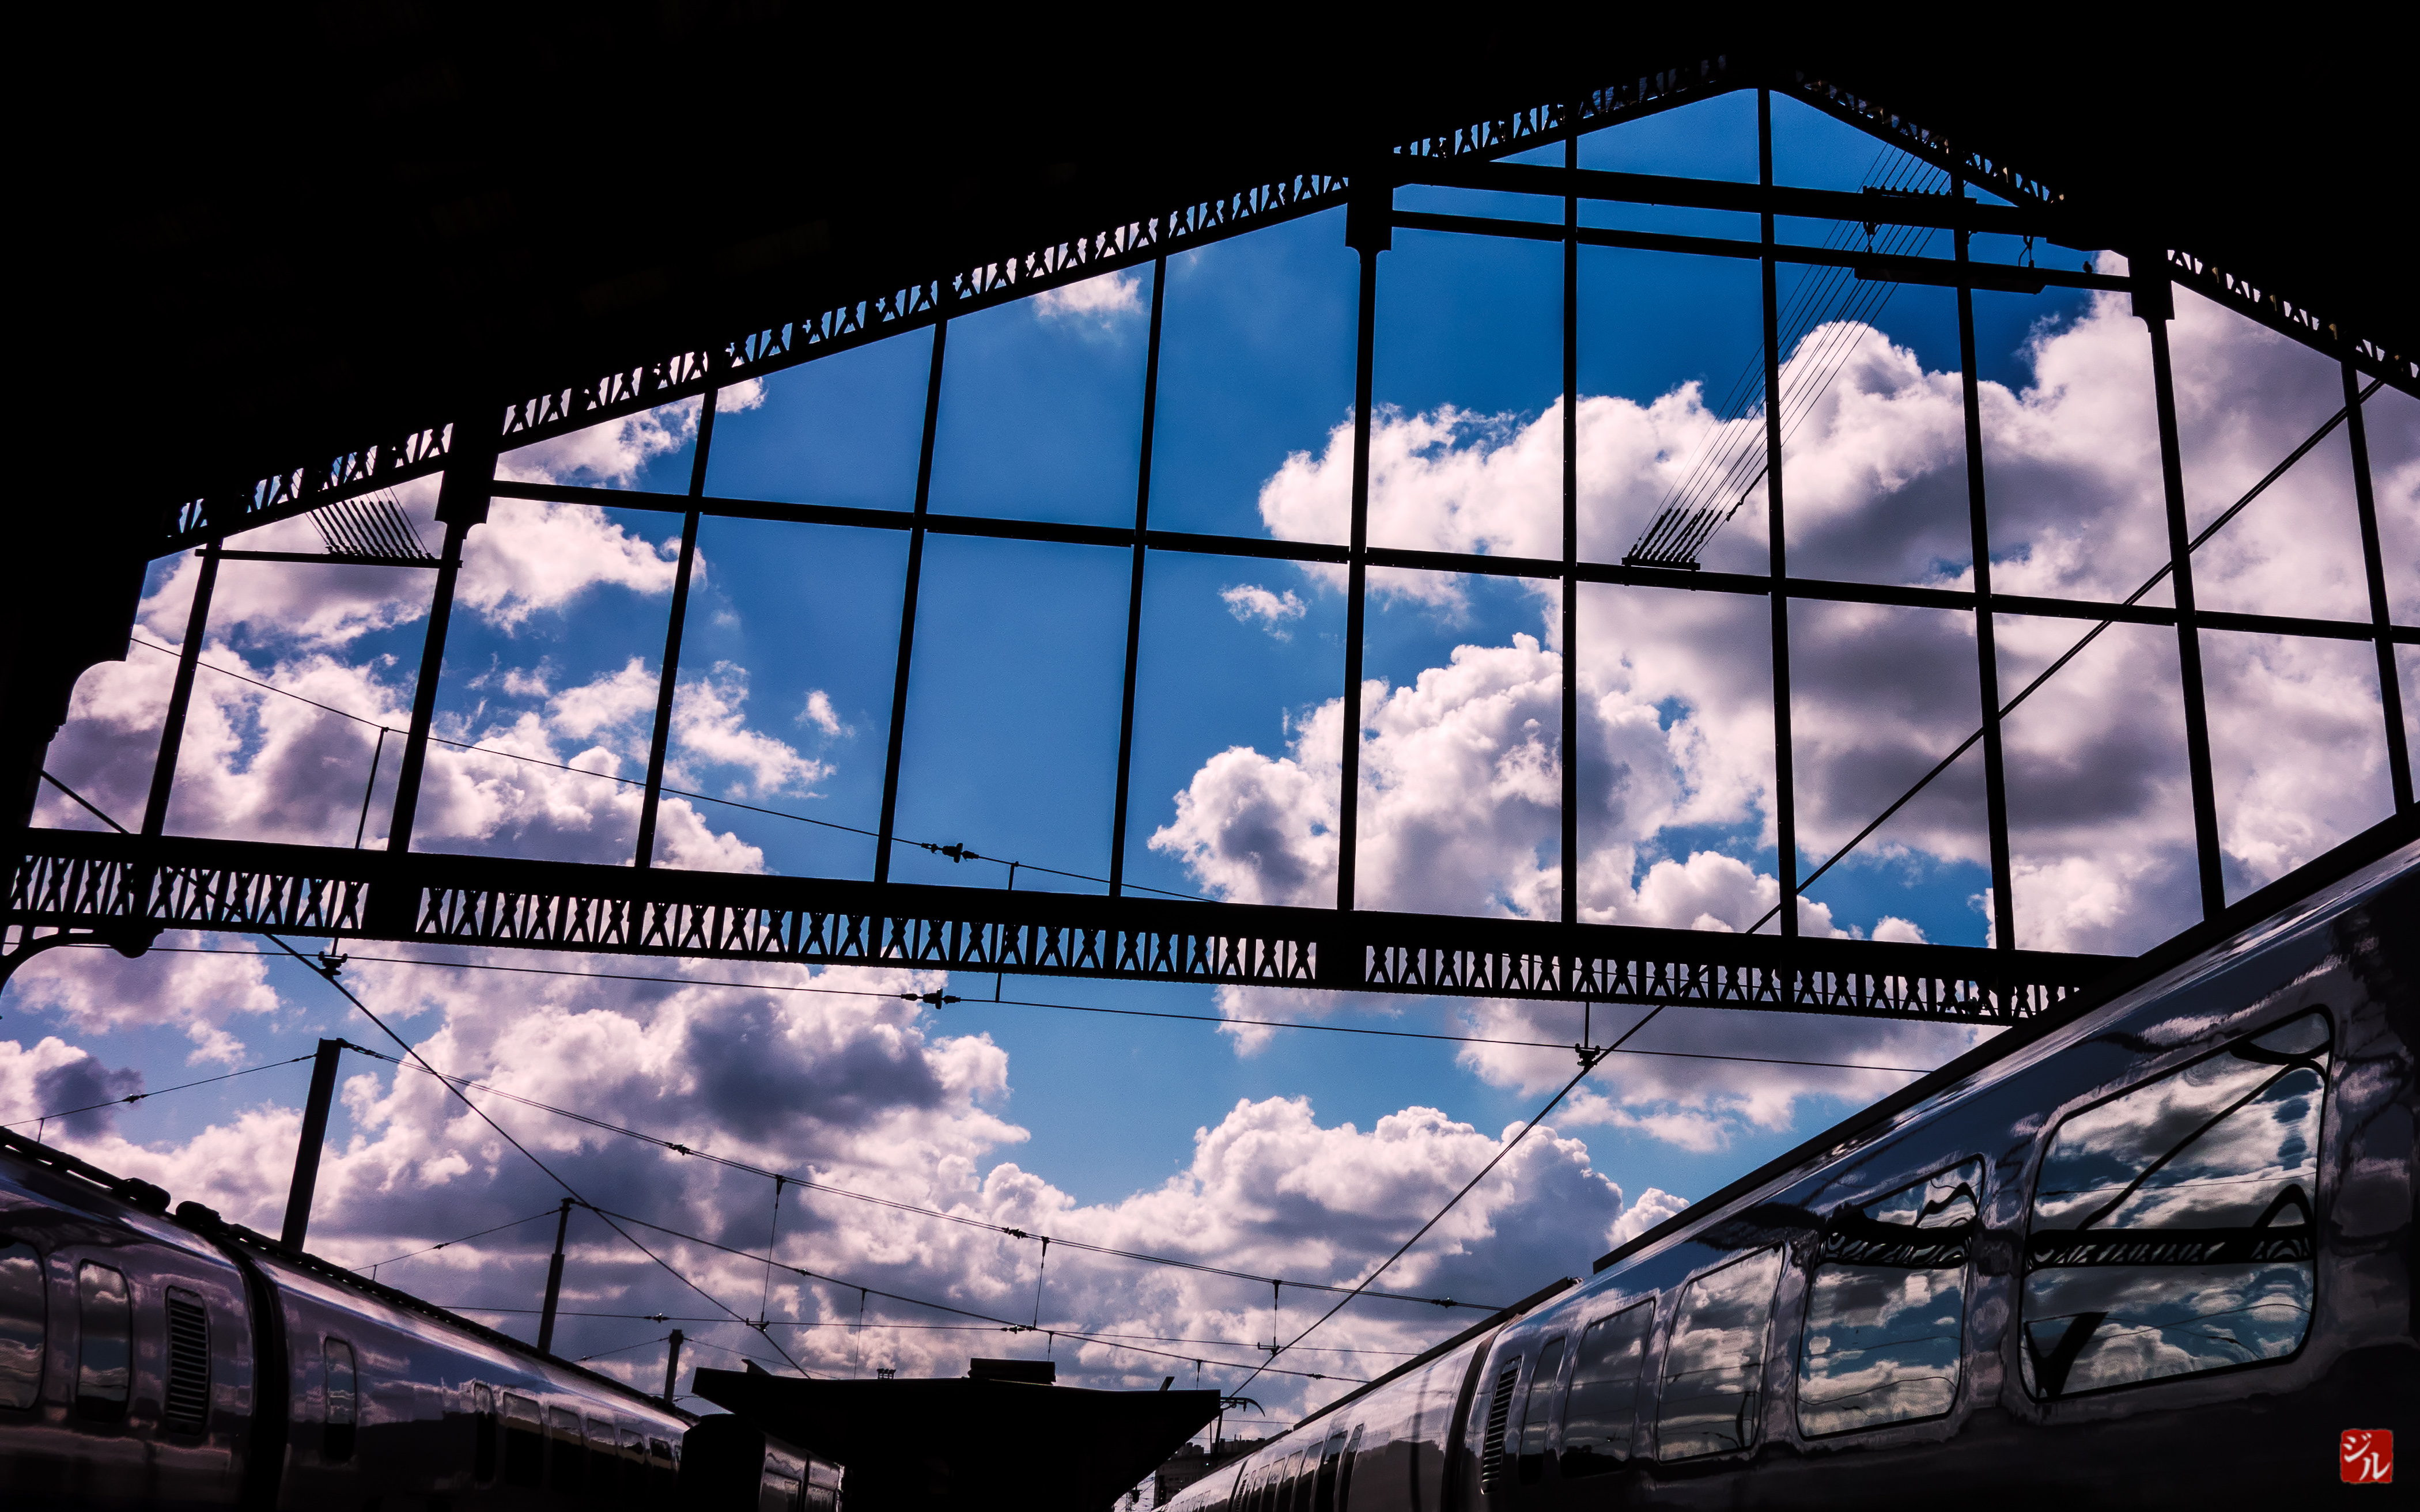
light, architecture, structure, sky, paris, train, reflection, facade, blue, stadium, nuages, ciel, de, gare, voyage, lyon, urban area, sport venue